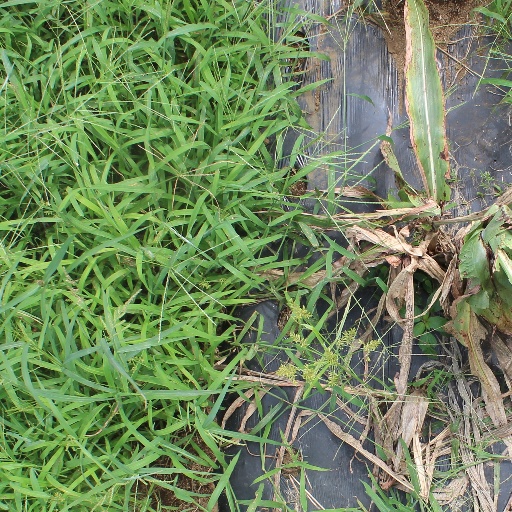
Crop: sorghum